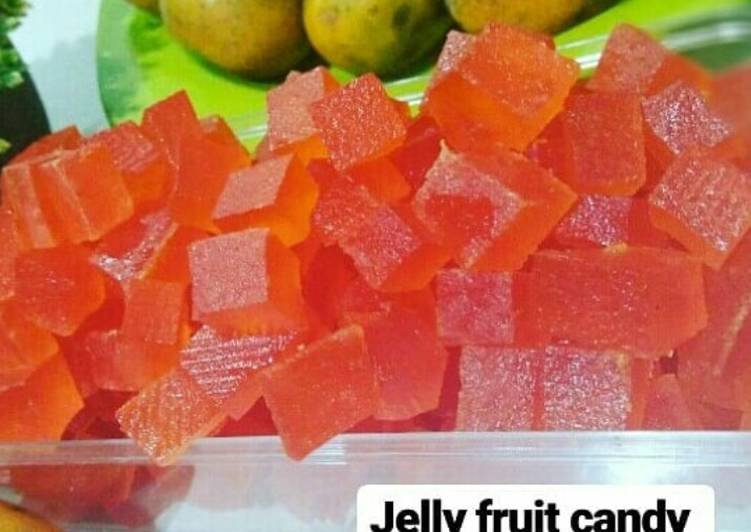
Label: Orange